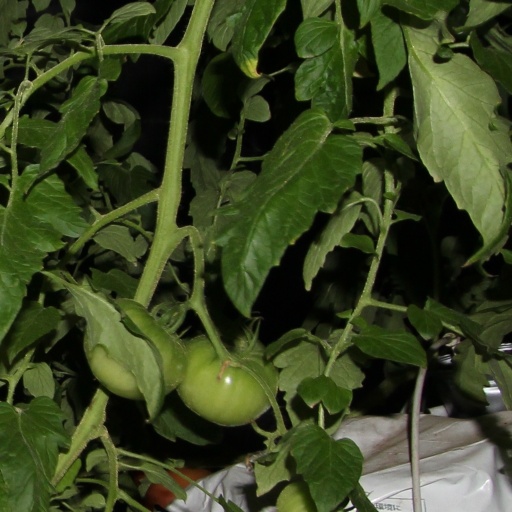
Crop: tomato